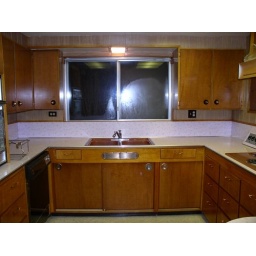
Original coppertone sink in kitchen on the day we moved in November 2003.